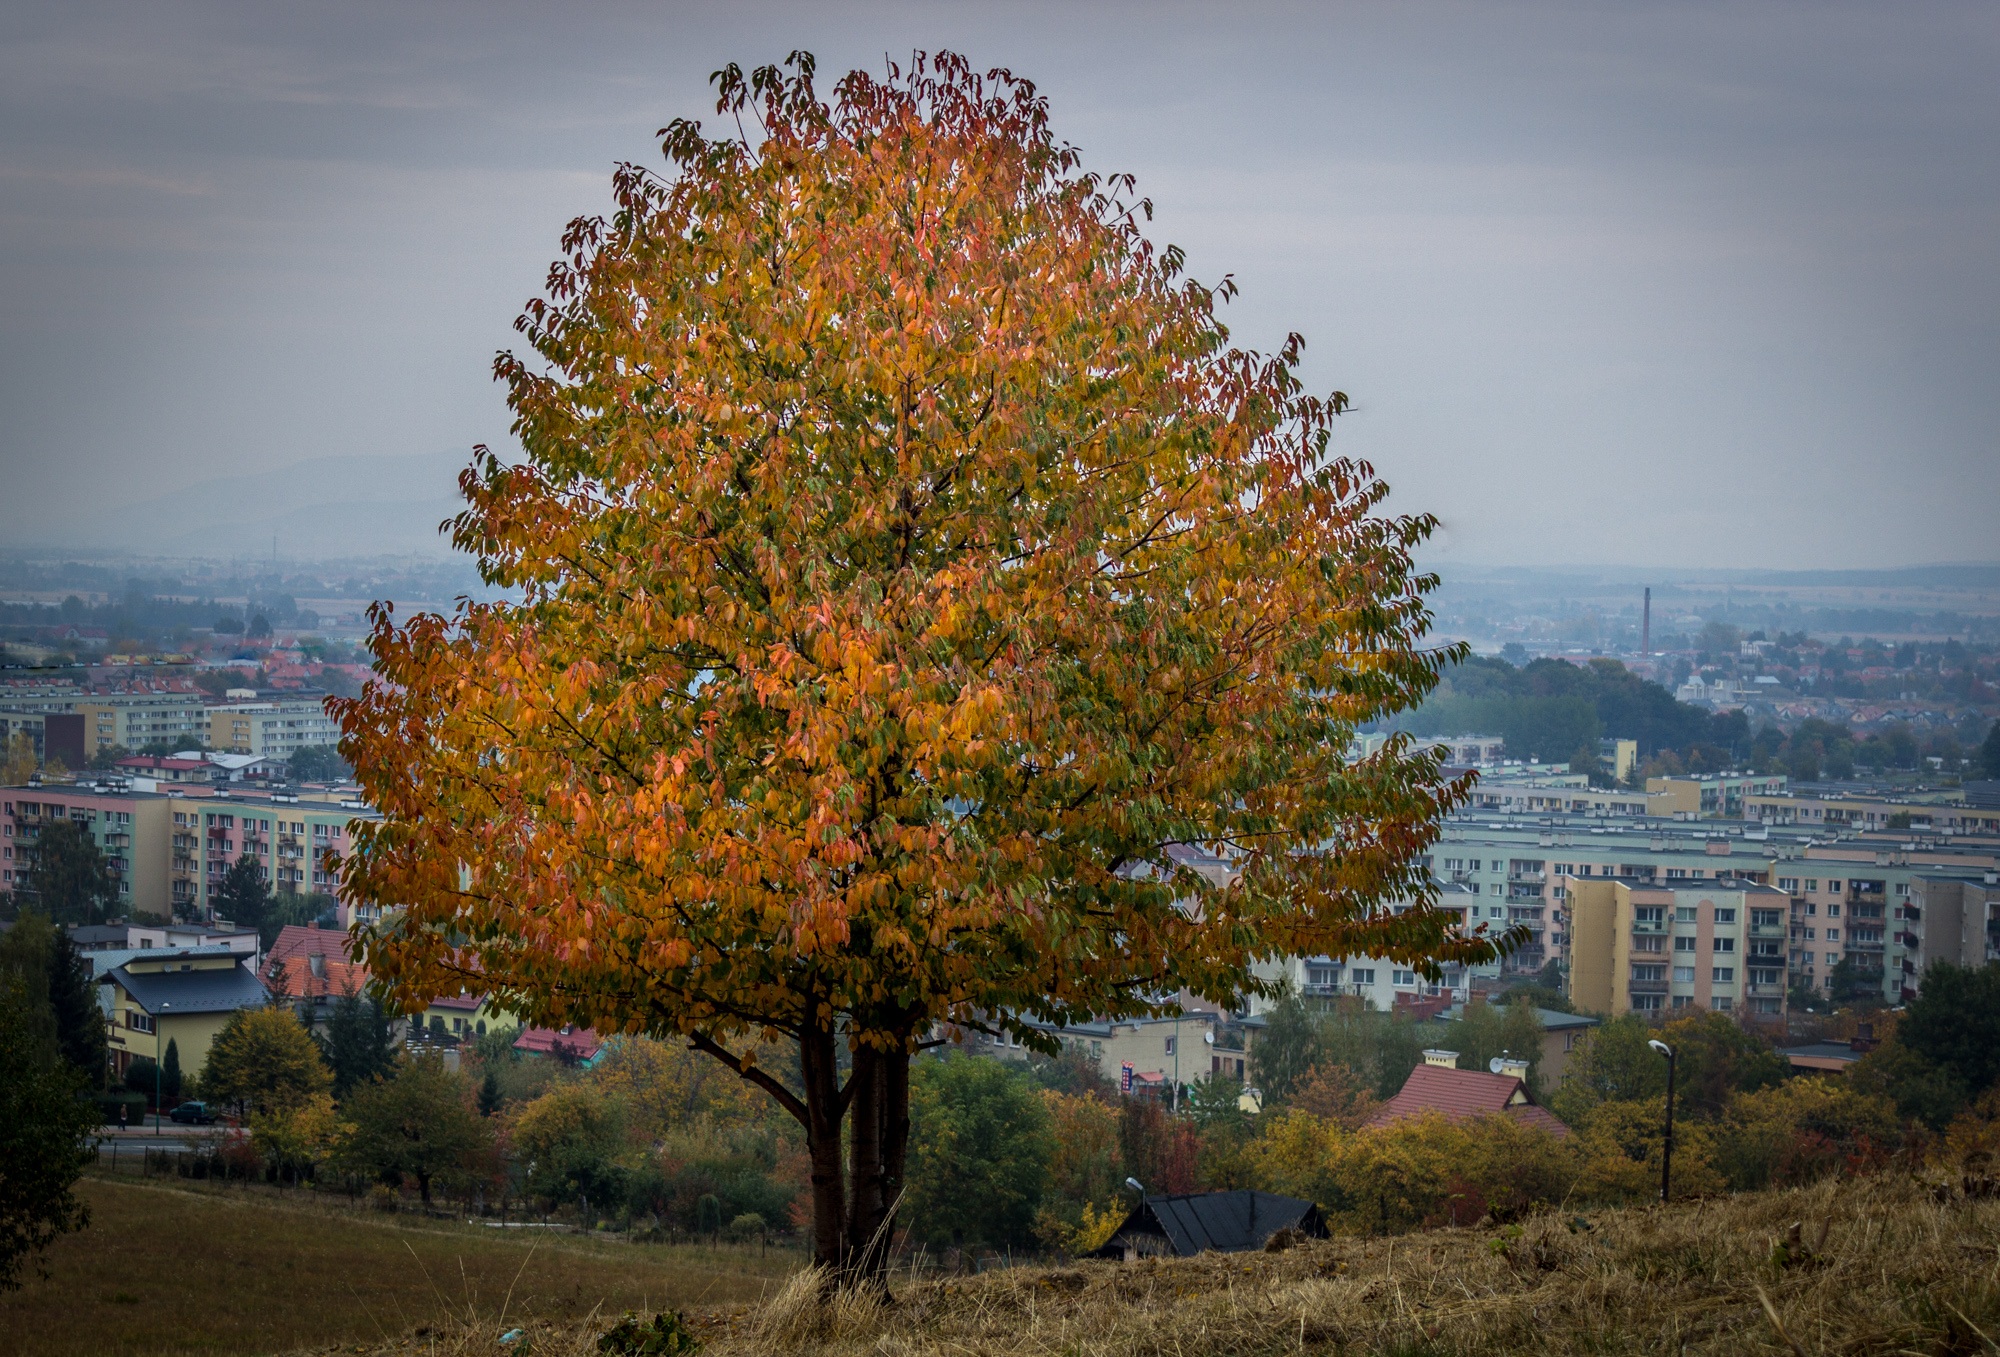
tree, nature, plant, morning, leaf, fall, flower, cityscape, evening, color, autumn, colorful, yellow, season, september, ecosystem, fall trees, woody plant